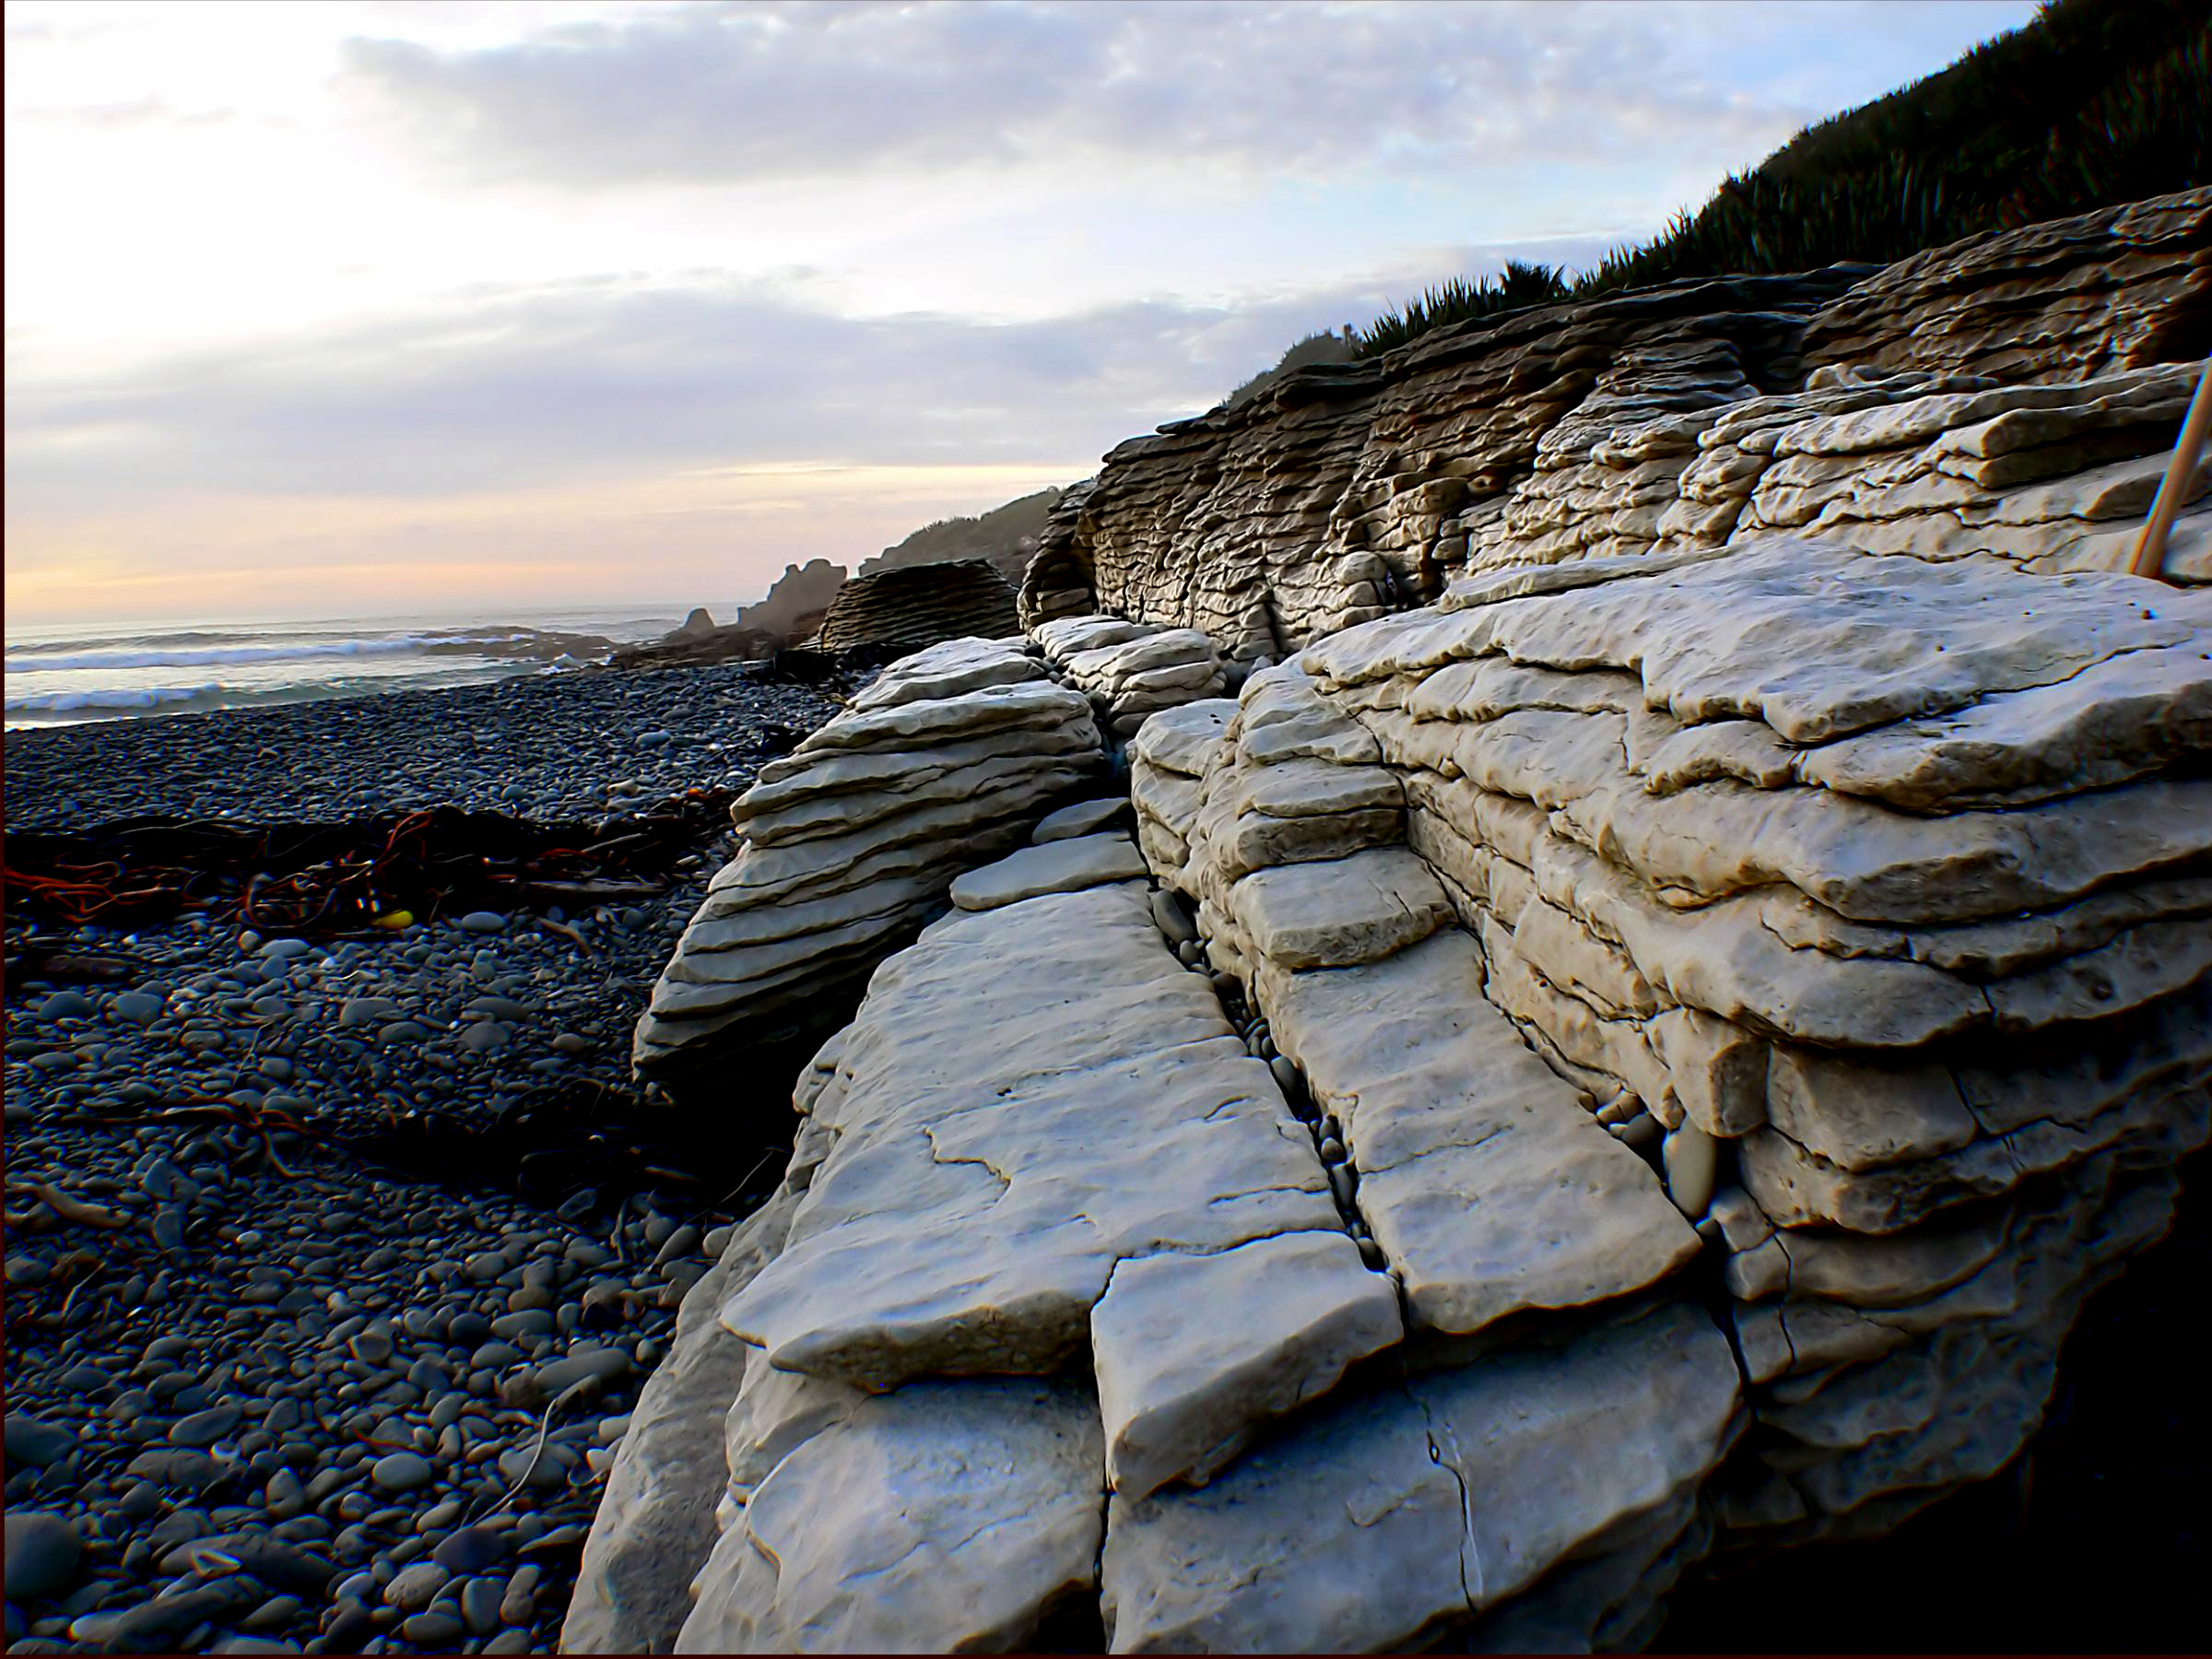
beach, landscape, sea, coast, nature, rock, ocean, shore, wave, formation, cliff, seashore, terrain, material, publicdomain, geology, newzealand, limestone, rockformations, punakaki